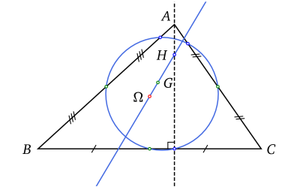
Droite et cercle d'Euler d'un triangle
En géométrie euclidienne, un triangle est une figure plane, formée par trois points appelés sommets, par les trois segments qui les relient, appelés côtés, délimitant un domaine du plan appelé intérieur.
En géométrie classique, l'orthogonalité est liée à l'existence d'un angle droit. Dans l'espace, on dit que deux droites sont orthogonales si elles sont chacune parallèles à des droites se coupant en angle droit. On emploie plutôt le terme de perpendiculaires pour deux droites orthogonales et sécantes. On dit qu'une droite est orthogonale à un plan si elle est orthogonale à toutes les droites du plan. On peut démontrer qu'il suffit qu'elle soit orthogonale à deux droites sécantes de ce plan, pour être orthogonale au plan. On peut également parler de vecteurs orthogonaux pour des vecteurs directeurs de droites orthogonales et de segments orthogonaux pour des segments portés par des droites orthogonales.